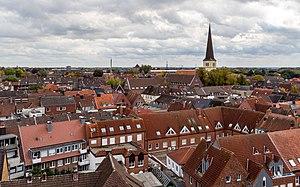
Dülmen est une ville de Rhénanie-du-Nord-Westphalie, située dans l'arrondissement de Coesfeld, dans le district de Münster, dans le Landschaftsverband de Westphalie-Lippe.